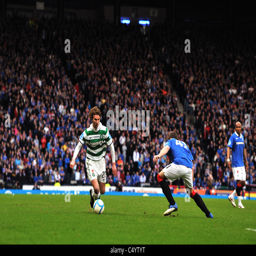
football player goes on the attack against football team